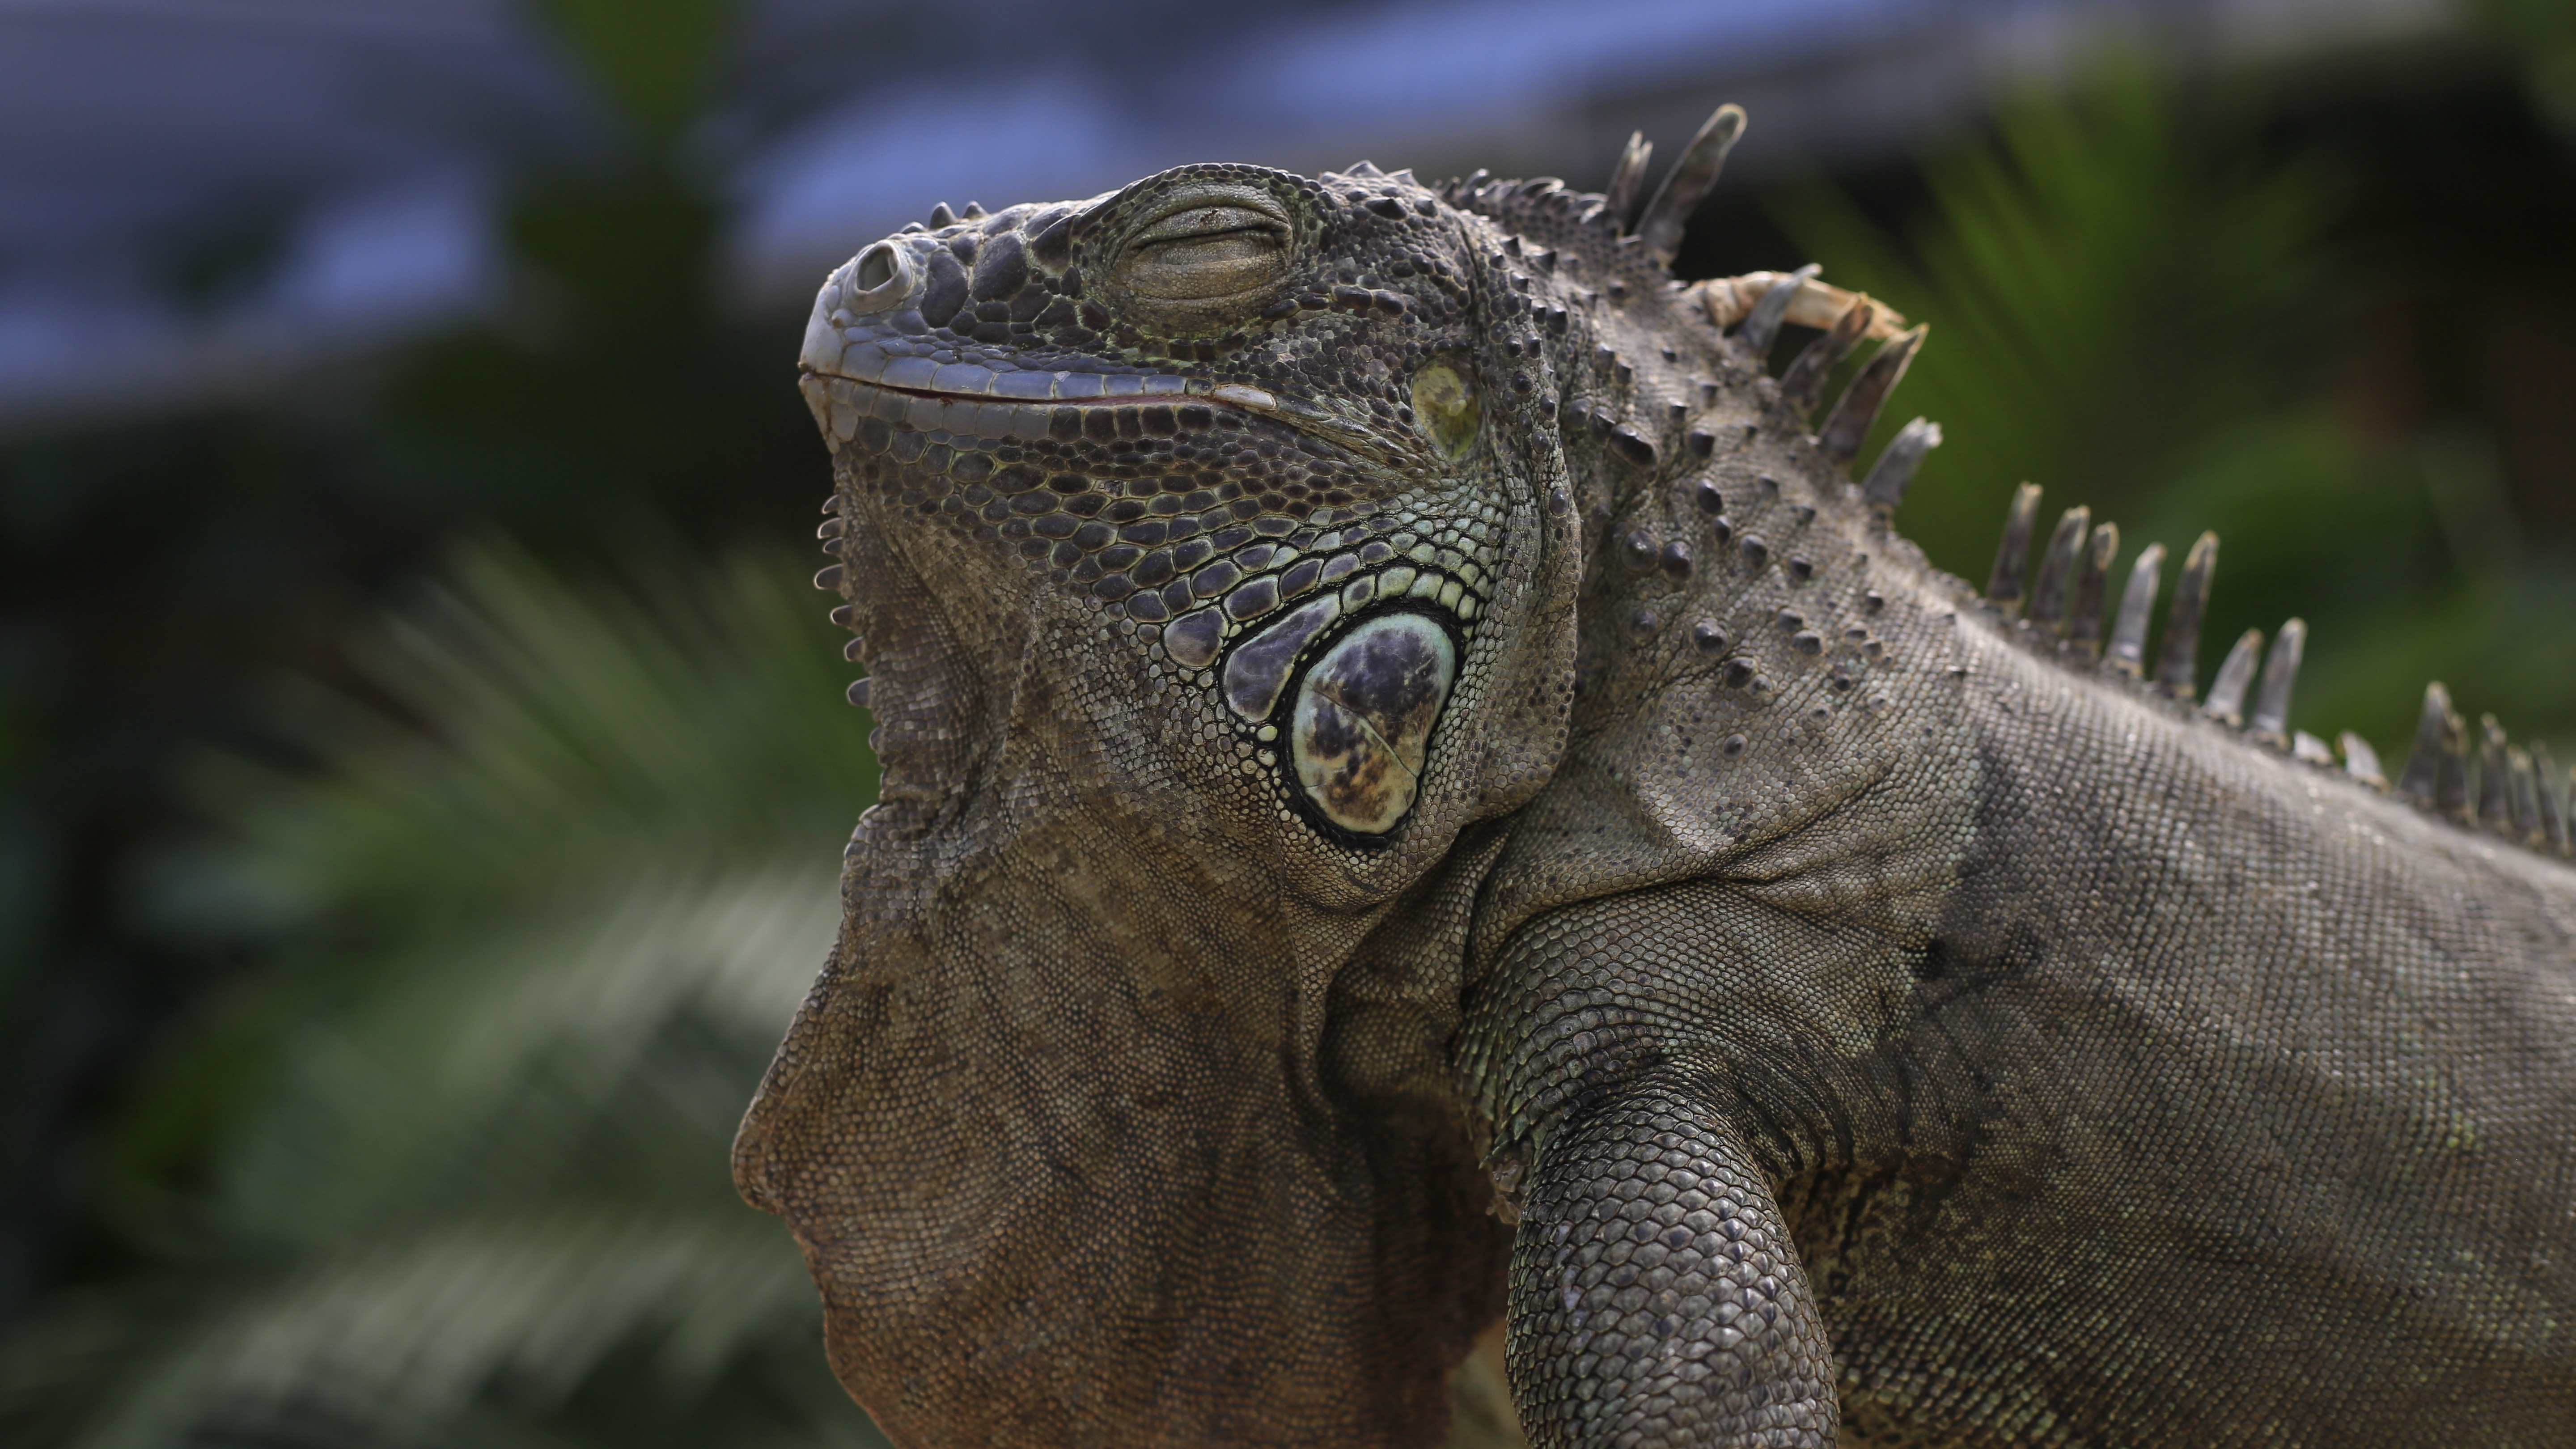
animal, wildlife, reptile, iguana, fauna, lizard, close up, vertebrate, reptiles, iguania